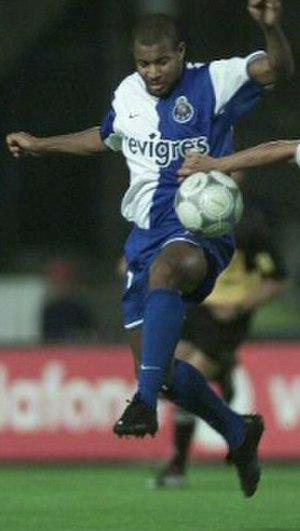
Renivaldo Pereira de Jesus, dit Pena, est un footballeur brésilien né le 19 février 1974 à Vitória da Conquista-BA. Il joue au poste d'attaquant.